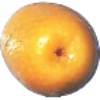
Label: kumquats